Peter Paul House

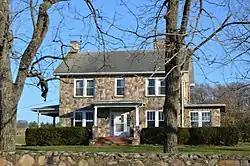
Front of the house

Peter Paul House is a historic home located near Dayton, Rockingham County, Virginia. It was built about 1810, and is a two-story, two-bay, stuccoed Rhenish Plan log dwelling. It has a gable roof and rubble limestone chimney. A three-bay brick ell was added about 1829. It is one of a small group of Continental farmhouses surviving as relics of the heavy Swiss and German settlement in the Shenandoah Valley.